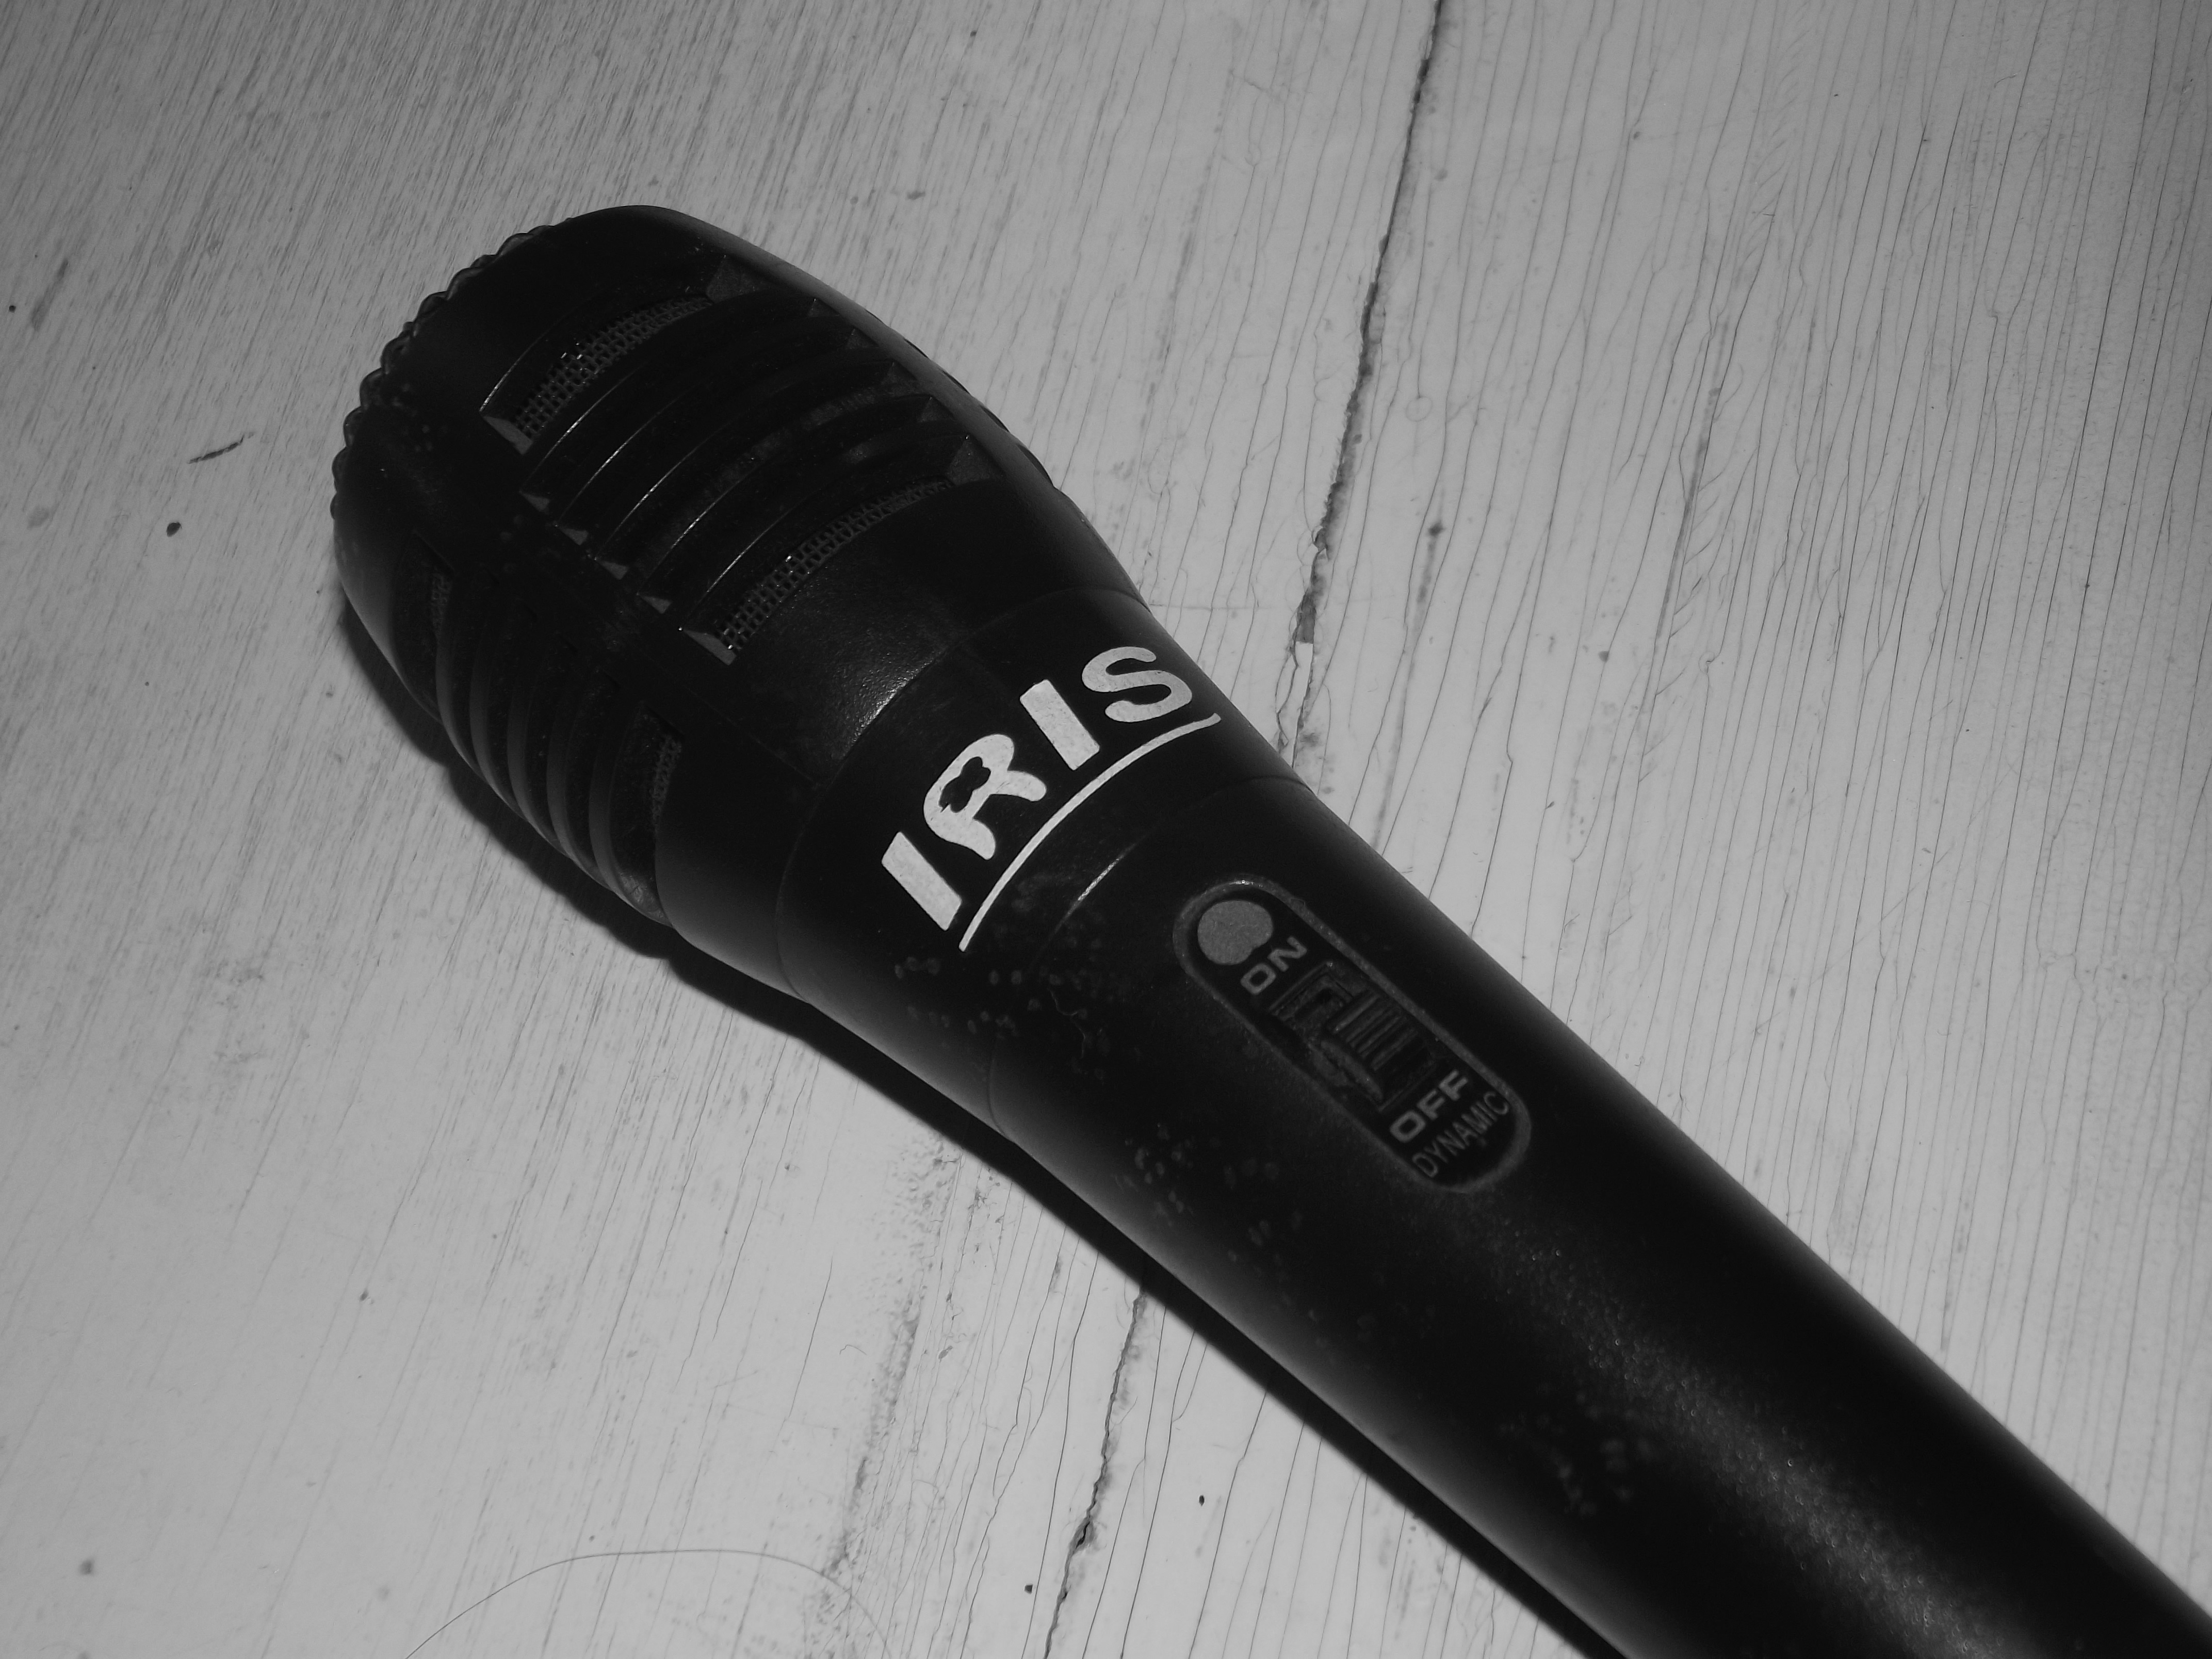
flashlight, audio equipment